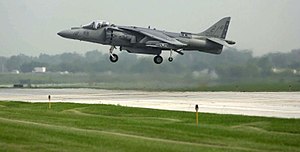
Vectored thrust
Harrier AV-8A – Verdens første operationnelle jetkampfly med thrust vectoring.
Vectored thrust eller thrust vectoring er en mekanisk flyegenskab, der ændrer flymotorernes udblæsningsretning, ved enten at ændre motorens retning, motordysens retning eller ved at afbøje udstødningen med vingeror.